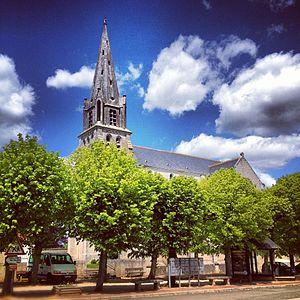
Photo de la place avec son église
Maves est une commune française située dans le département de Loir-et-Cher en région Centre-Val de Loire.